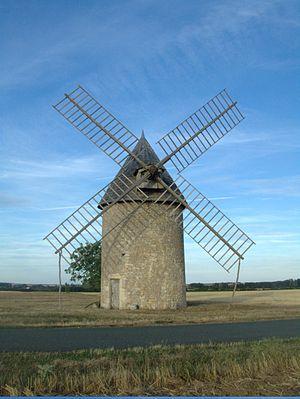
Cherves est une commune du Centre-Ouest de la France, située dans le département de la Vienne en région Nouvelle-Aquitaine.
Cet article recense une partie des monuments historiques de la Vienne, en France.